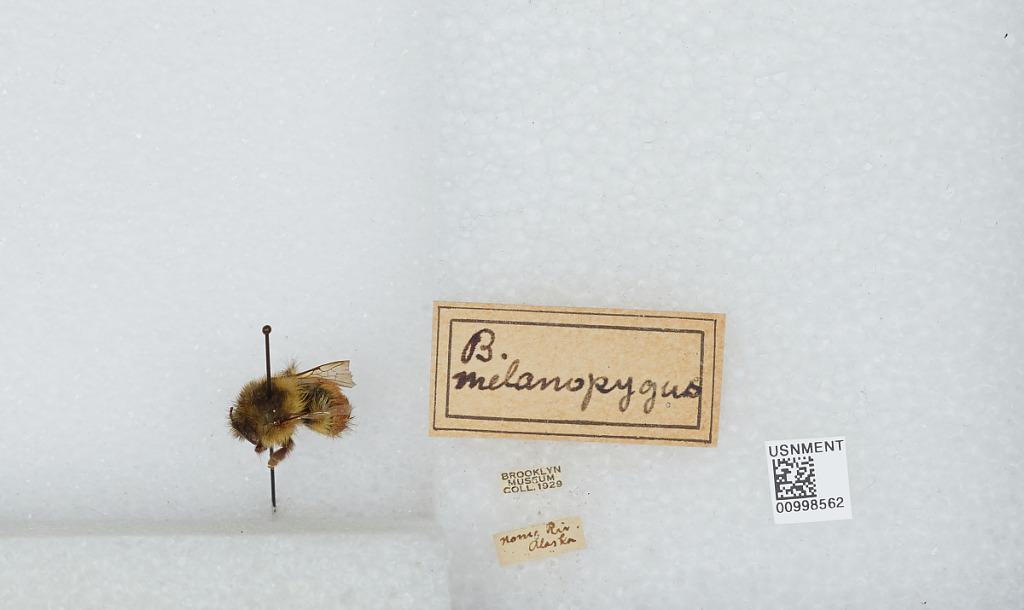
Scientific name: Bombus (Pyrobombus) melanopygus Nylander
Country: United States
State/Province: Alaska